Eutypella parasitica

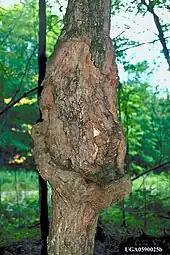
Canker: symptom produced by the pathogen

Eutypella canker infects many species of maple trees, most prevalently the sugar maple ("Acer saccharum"). Others commonly affected are the red maple ("Acer rubrum"), box elder ("Acer negundo"), striped maple ("Acer pensylvanicum"), Norway maple ("Acer platanoides"), sycamore maple ("Acer pseudoplatanus"), silver maple ("Acer saccharinum"), and black maple ("Acer nigrum"). Onset usually occurs with greater probability of younger maples since they are more susceptible.